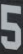
Number: 5